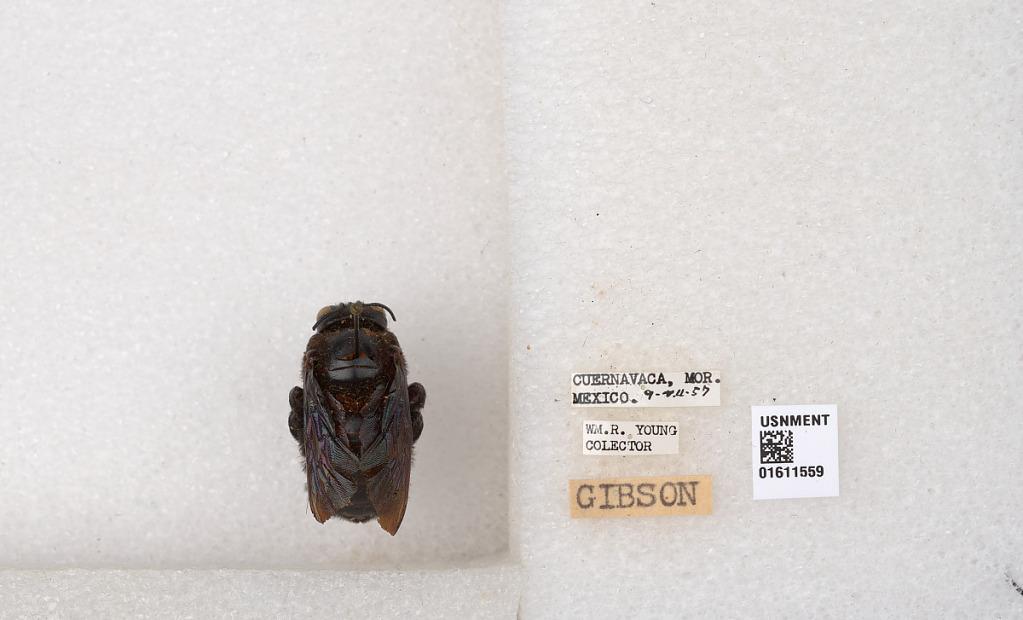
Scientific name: Xylocopa
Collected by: M. Stirling
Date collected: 1957-11-7
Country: Mexico
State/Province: Morelos
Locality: Cuernavaca